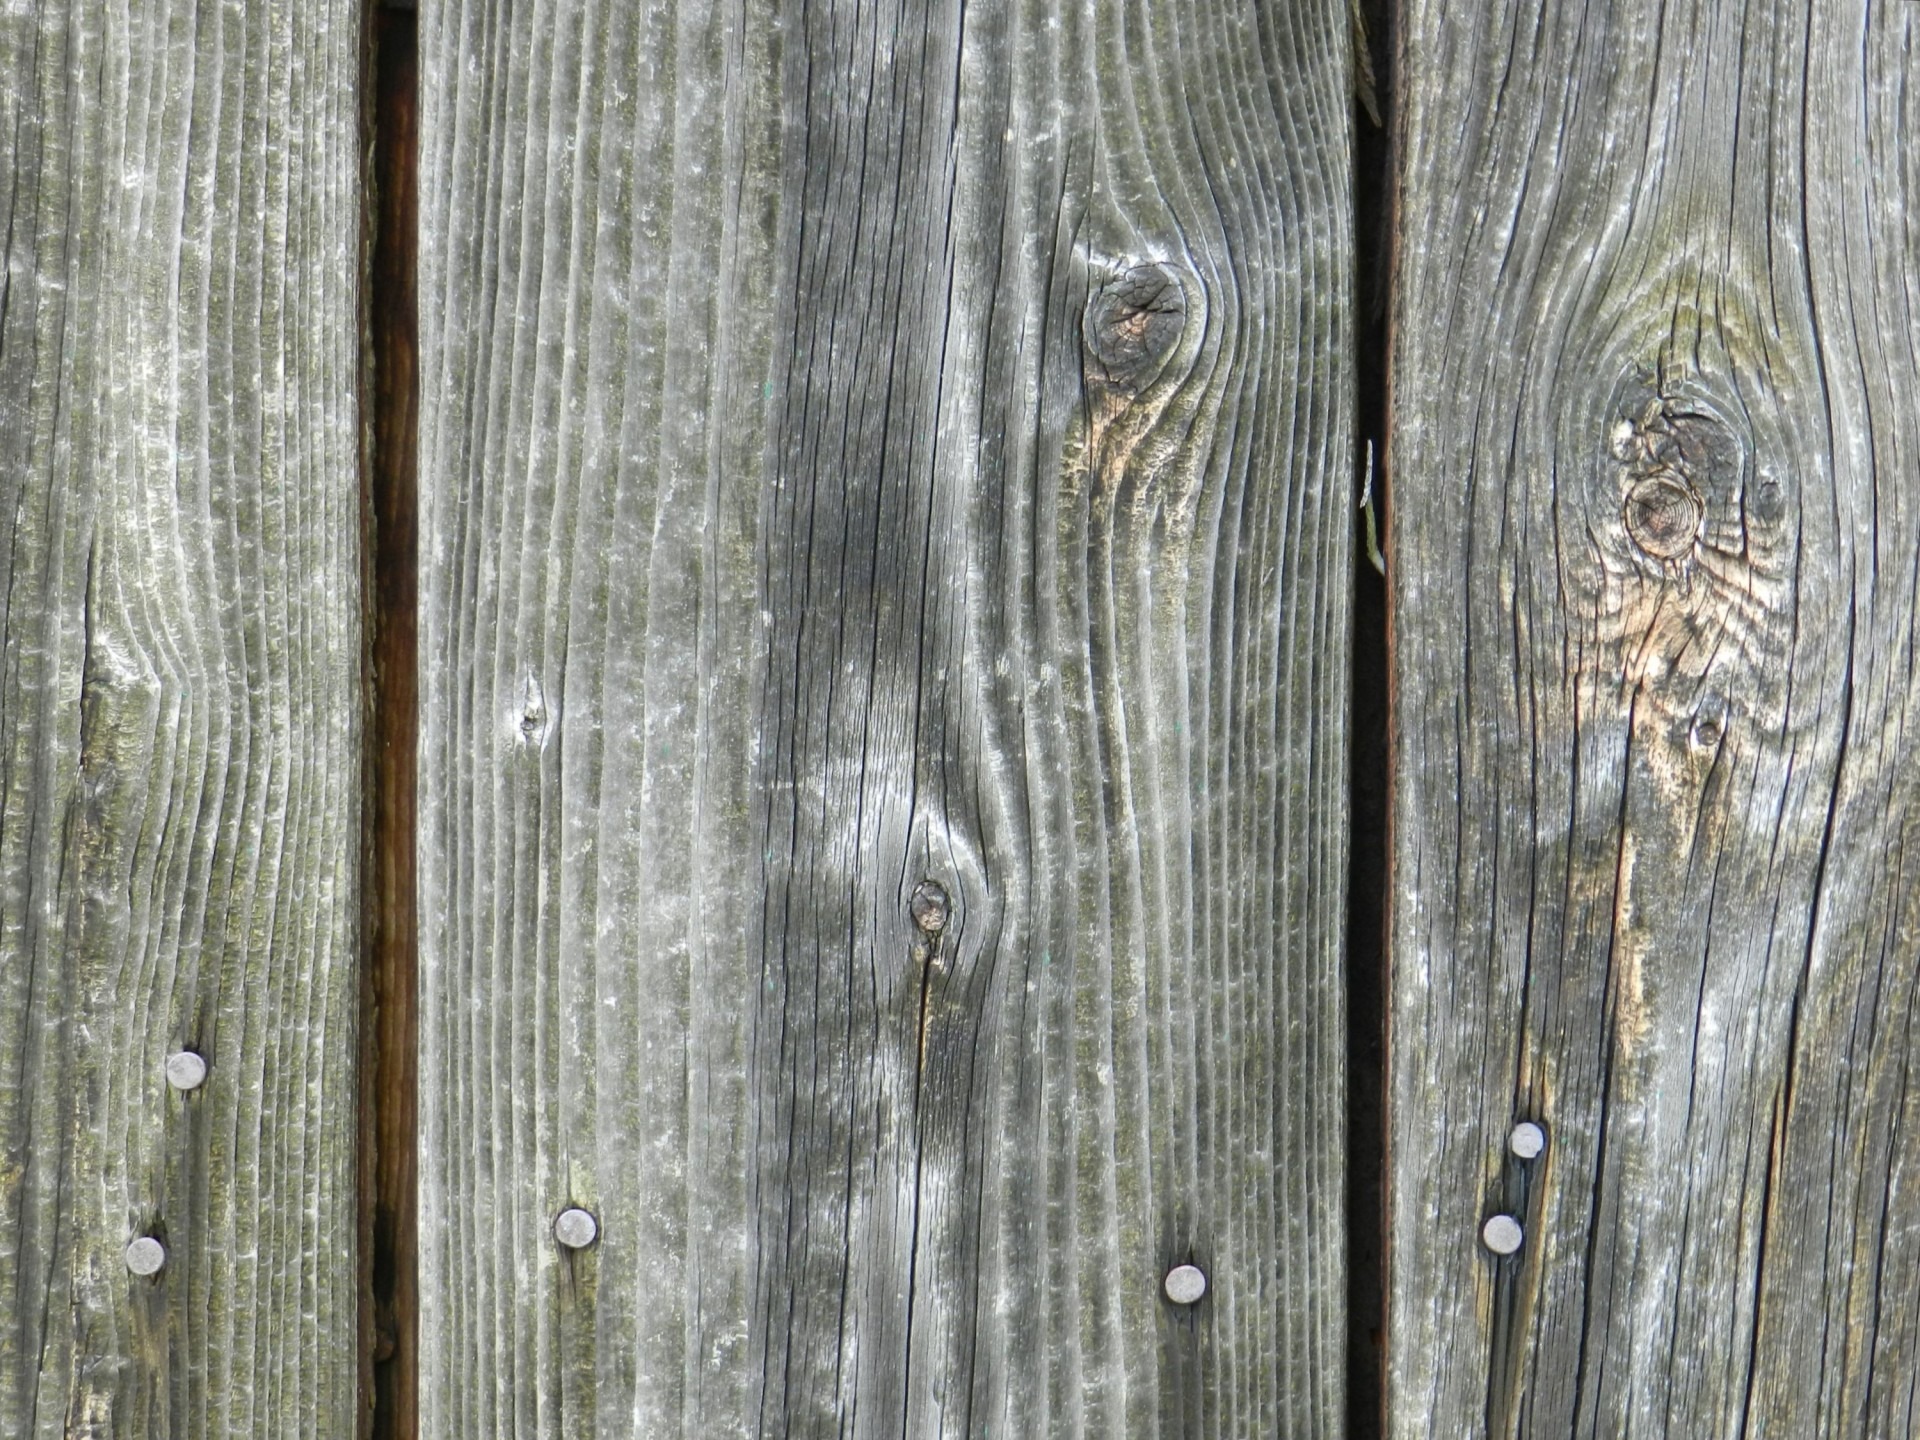
grungy, fence, structure, board, wood, vintage, grain, texture, plank, floor, old, barn, wall, rustic, pine, rural, construction, pattern, natural, frame, grunge, rough, stripe, exterior, lumber, material, surface, striped, weathered, carpenter, background, hardwood, carpentry, planks, wooden, vertical, build, style, timber, hard, backdrop, panel, aged, wooden boards, flooring